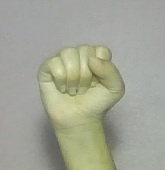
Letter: saad